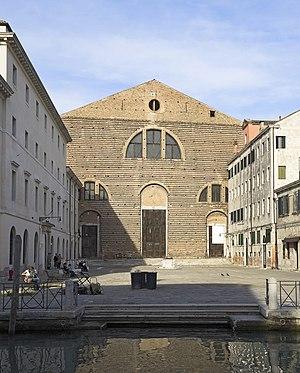
Église San Lorenzo à Venise
Marco Polo est un marchand italien, célèbre pour son voyage en Chine qu'il raconte dans un livre intitulé Devisement du monde ou Livre des merveilles ou encore Livre de Marco Polo.
L'église San Lorenzo est une église catholique de Venise, en Italie.
Le rio de San Lorenzo est un canal de Venise dans le sestiere de Castello.